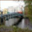
Label: bridge